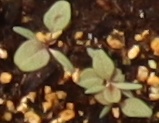
Label: Redroot Pigweed